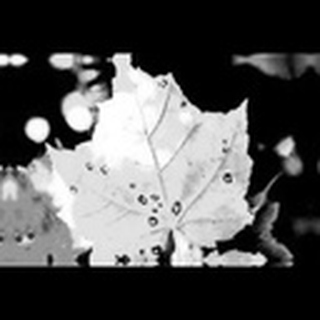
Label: cotton_target_spot